Islam in the Ottoman Empire

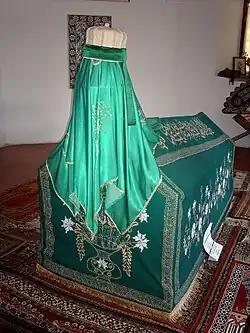
The tomb of Hurufi-Bektashi Dervish Gül Baba in Budapest, Hungary.

Because of their heterodox beliefs and practices, Alevis have been the target of historical and recent oppression. They sided with the Persian Empire against the Ottoman Empire and forty thousand Alevis were killed in 1514 by Ottomans. The Qizilbash of Anatolia found themselves on the "wrong" side of the Ottoman-Safavid border after 1555 Peace of Amasya. They become subjects of an Ottoman court that viewed them with suspicion. In that troubled period under Suleiman the Magnificent the Alevi people were persecuted and murdered.